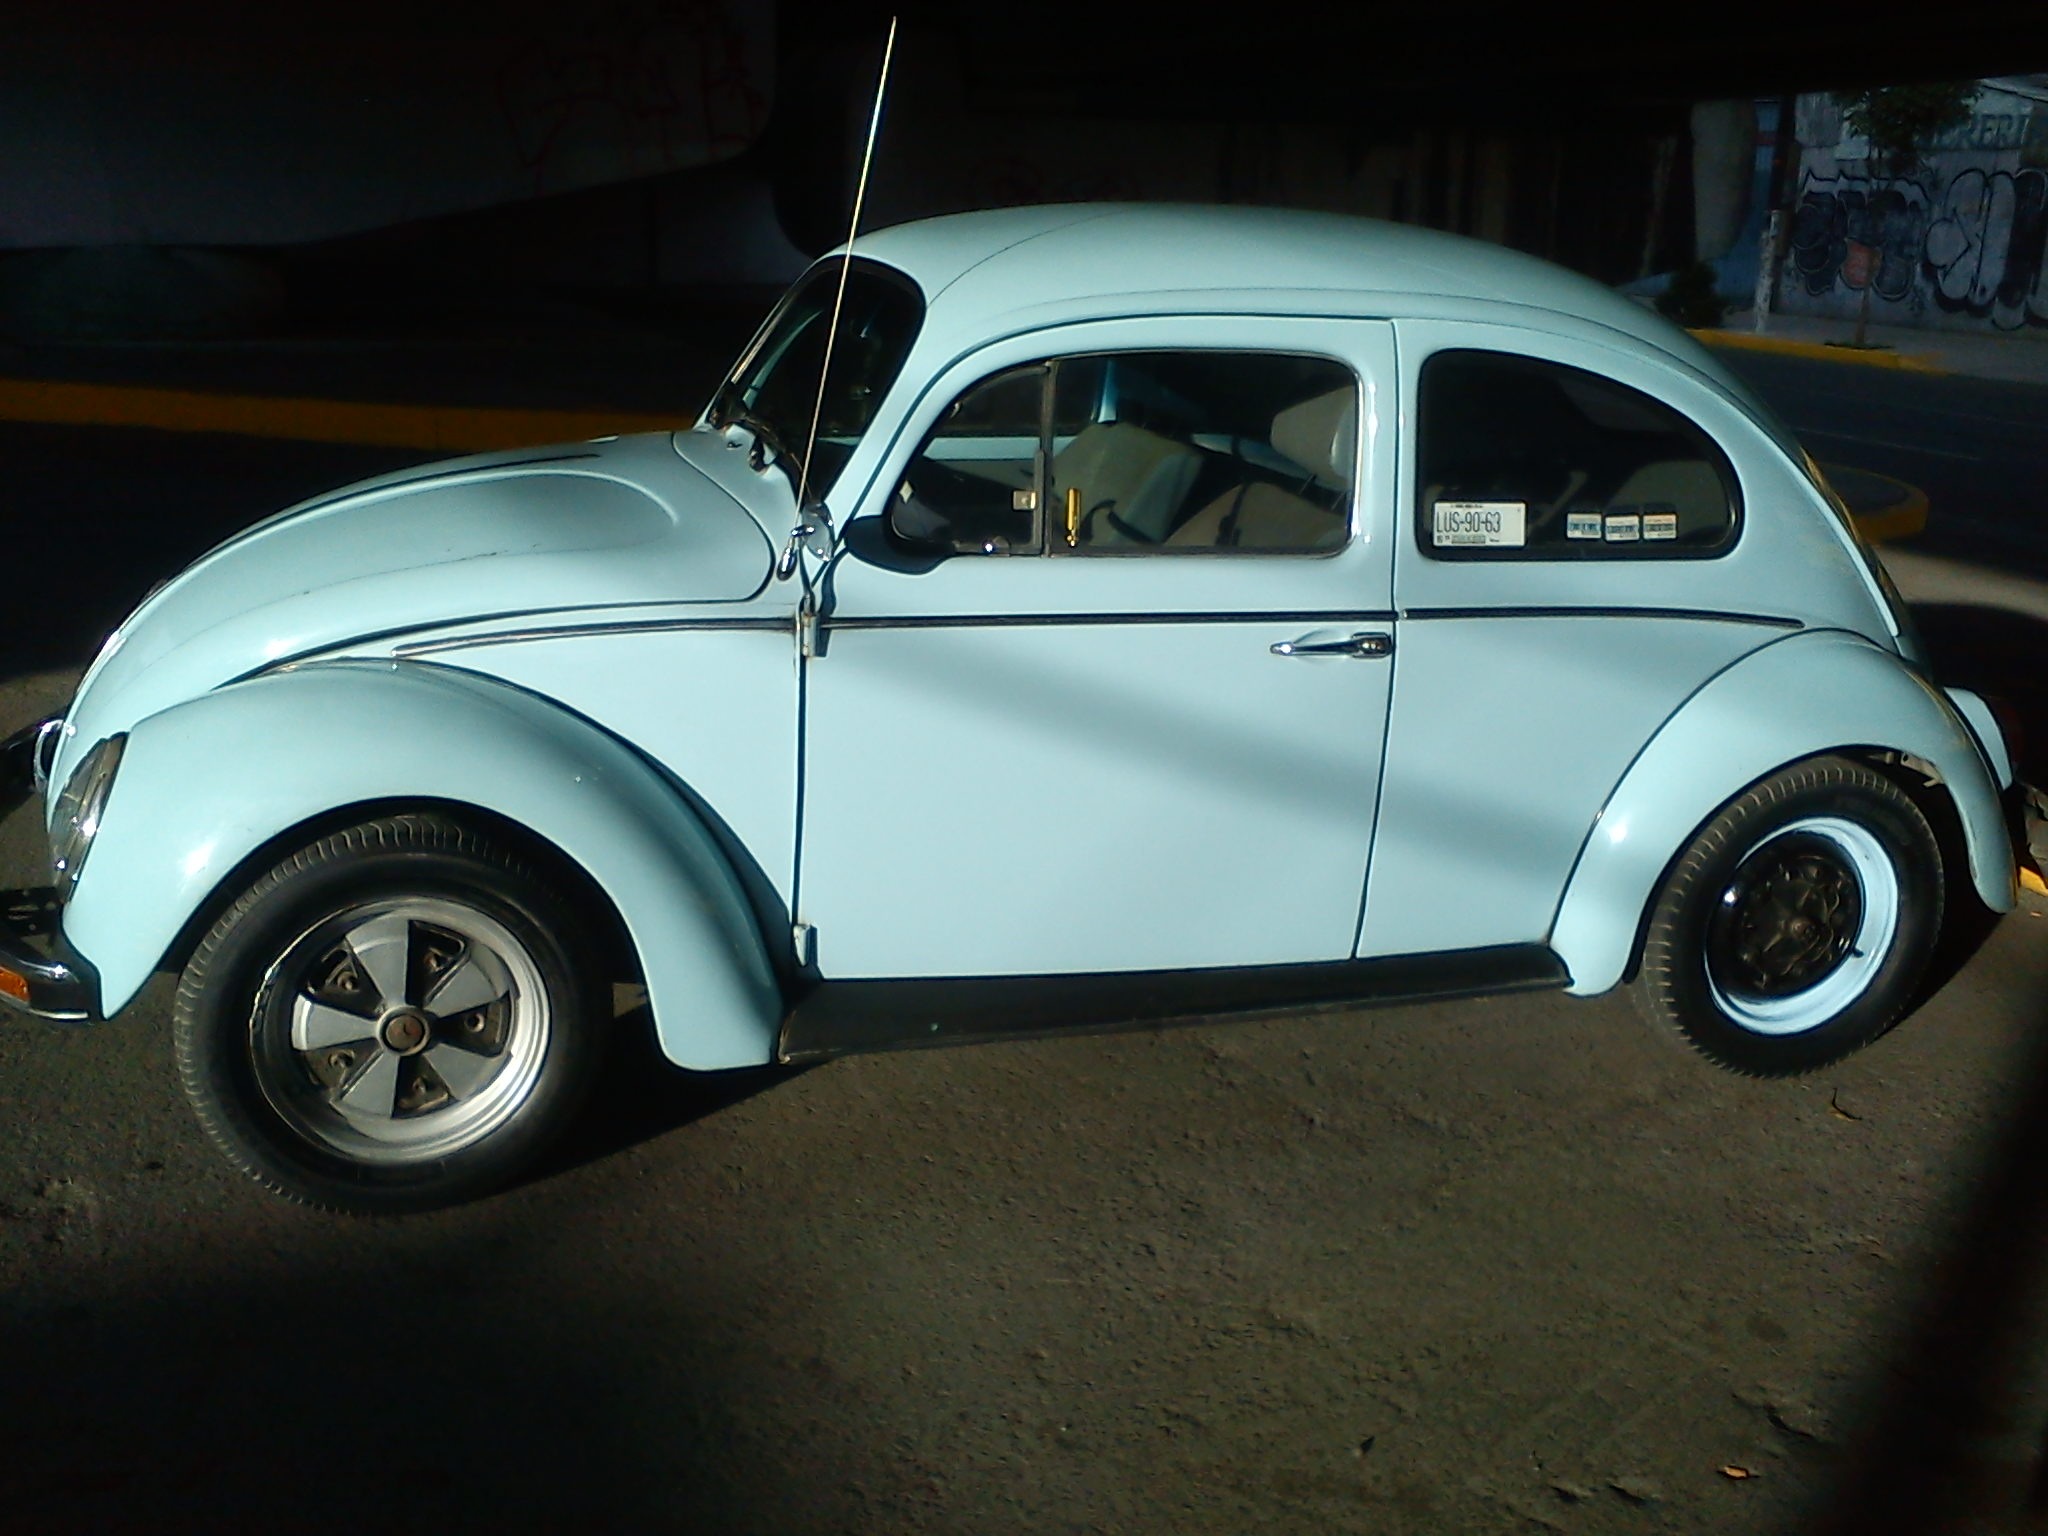
car, wheel, vw, volkswagen, vehicle, motor vehicle, vw beetle, sedan, beetle, vocho, city car, land vehicle, volkswagen beetle, automobile make, automotive design, subcompact car